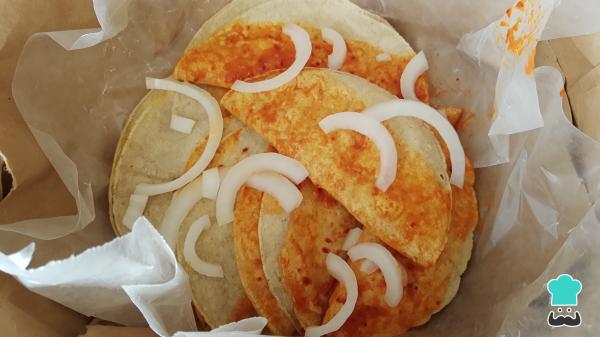
Ve acomodando los tacos en una canasta con papel destraza. Si no tienes una canasta, puedes usar una olla con papel destraza o papel encerado, ve alternando capas de tacos y de cebolla fileteada, continúa hasta llenar tu canasta o tu olla. Cuando esté llena y, si te sobró un poco de la salsa, con aceite baña todos los tacos y cubre con más papel. Añade una servilleta de tela y una bolsa plástica para que selle bien y no se enfríen. Deja reposar durante 15 a 20 minutos los tacos dentro de la canasta o la olla antes de servir.